Kamalei Correa

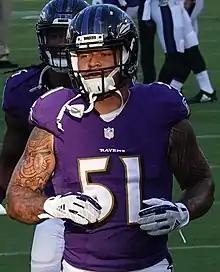
Correa with the Baltimore Ravens in 2018

The Baltimore Ravens selected Correa in the second round (42nd overall) of the 2016 NFL draft. Correa played in nine games making four tackles, a pass defensed, and a forced fumble before being placed on injured reserve on December 24, 2016.